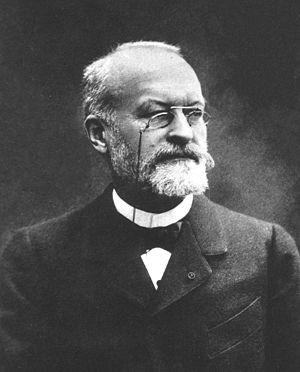
Cet article propose une liste des français lauréats du prix Nobel, indépendamment de la discipline.
11 janvier : au Canada, à Toronto, premier traitement du diabète par l’insuline.